Chithi 2

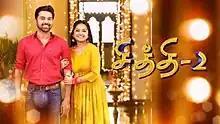

Chithi 2 is an Indian Tamil-language soap opera which premiered on 27 January 2020 and ended on 28 May 2022 with 580 episodes on Sun TV. It is a reboot of the 1999 series "Chithi". Produced by Radaan Mediaworks, it starred Radhika Sarathkumar with Preethi Sharma, Nandan Loganathan and Dharshna Sripal Golecha.